Antoon Verlegh

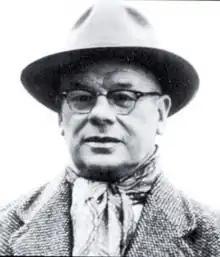
Verlegh

After his active football career, Verlegh fulfilled several roles within NAC. Verlegh was a manager, member of the selection committee (responsible for selecting the best NAC players for a match), he was the secretary, a member of the board and vice chairman. Verlegh was also an editor for the match magazine 'De Klok' and in the thirties he was appointed as a mental coach. For his positive impact on the club, NAC honoured him as chairman of honour at NAC Breda in 1951.